History of Edinburgh

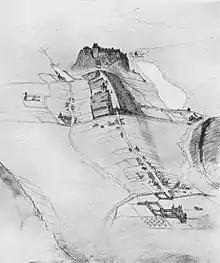
Reconstructed view of 15th century Edinburgh

In 1334, Edward Balliol, the English-backed claimant to the Scottish throne, granted Edward III of England large portions of southern Scotland, including Edinburgh as part of the Treaty of Newcastle. After the loss of Scotland's main trading port Berwick to English occupation in the 1330s, the bulk of the kingdom's profitable export trade in skins, hides, and most notably wool was routed through Edinburgh and its port of Leith. During Edward III's ill-fated Burnt Candlemas, invasion of Scotland, Edward and his army arrived at Edinburgh in early February and had much of the town burnt. By the middle of the 14th century, in the reign of David II, the French chronicler Froissart described the town of around 400 dwellings